Covered Market, Metz

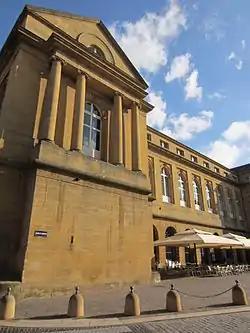
Backyard facade of the Metz Covered Market

The Metz Covered Market is a historic market with permanent stalls and shops in a large covered structure in the historical centre of Metz, capital of the Lorraine region in France. The Covered Market is one of the oldest, most grandiose in France and is home to traditional local food producers and retailers.